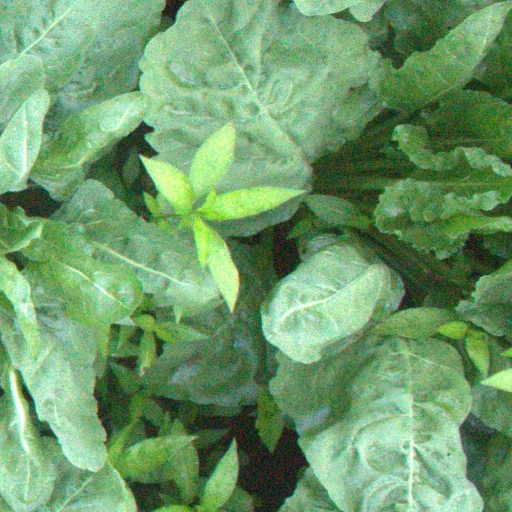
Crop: sugar beet